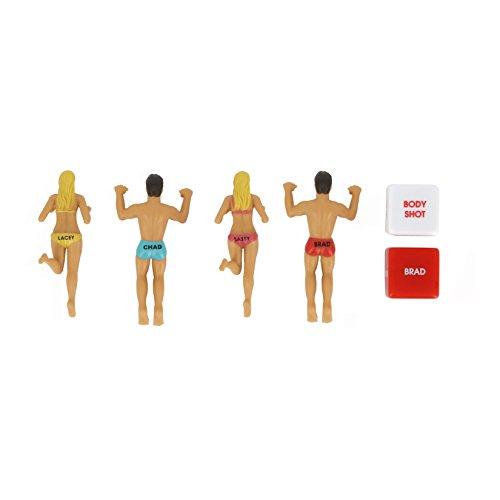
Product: NPW-USA NPW67309 Drinking Buddies Dice Game, 6-Piece Set
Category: Toys & Games | Games & Accessories | Game Accessories | Standard Game Dice
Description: Drinking game includes 4 irresistible drink markers and a set of dice that reveals who is doing what.
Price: $10.99
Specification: ProductDimensions:6.9x1.2x6.5inches|ItemWeight:2.24ounces|ShippingWeight:2.24ounces(Viewshippingratesandpolicies)|Manufacturer:NPW|ASIN:B07C13YLT3|Itemmodelnumber:NPW67309|DatefirstlistedonAmazon:April7,2018